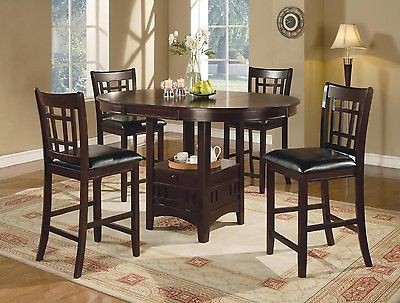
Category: table